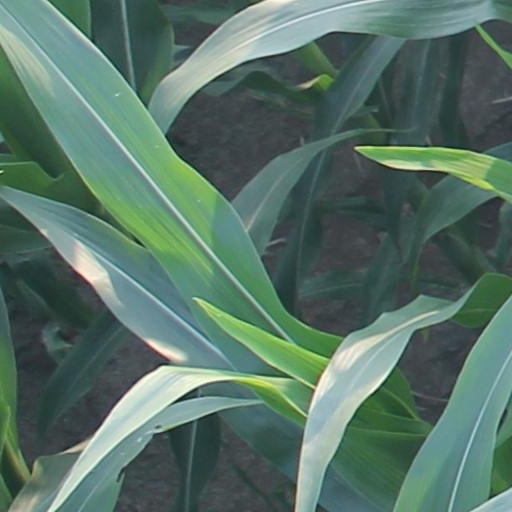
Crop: maize; corn